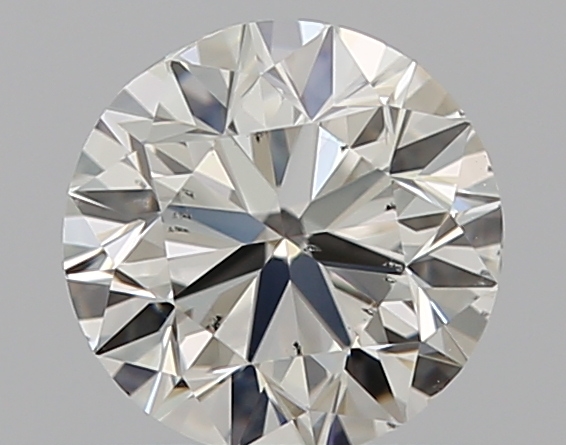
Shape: round
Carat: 0.5
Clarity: SI1
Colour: I
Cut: VG
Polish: EX
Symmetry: VG
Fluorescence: N
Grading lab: GIA
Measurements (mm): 4.95 x 5 x 3.15